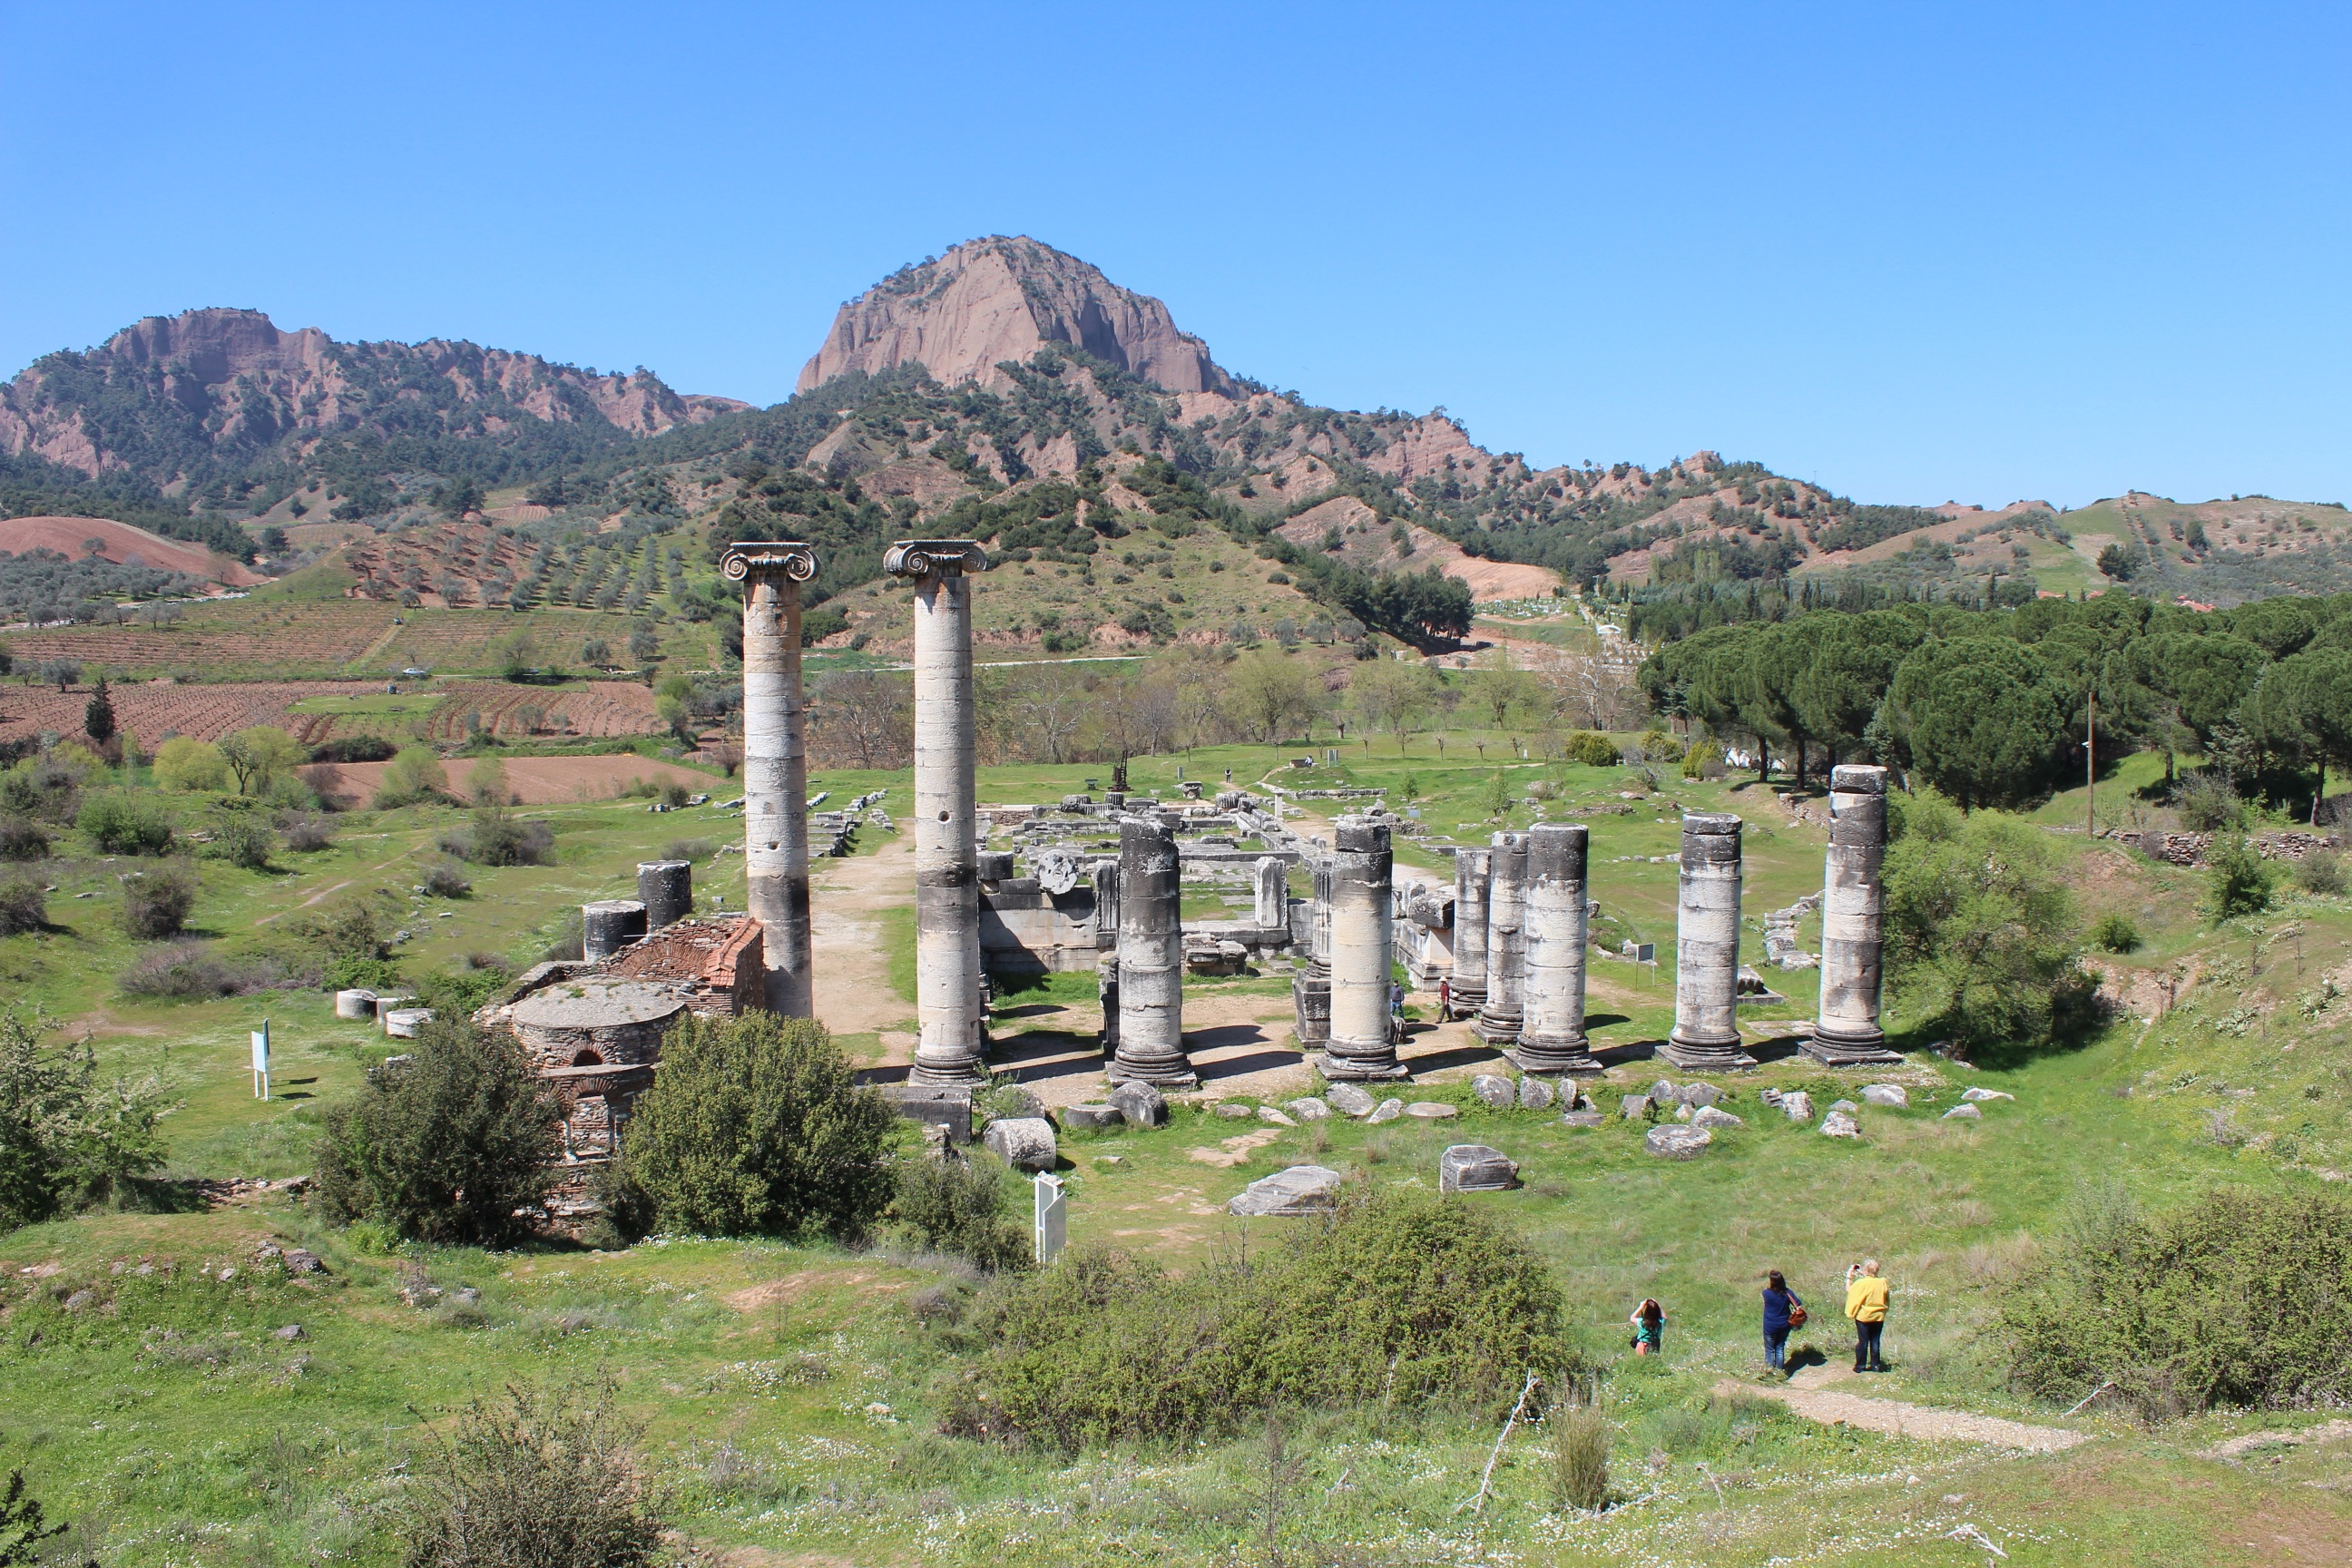
landscape, mountain, old, valley, village, church, ruin, places of interest, archaeology, temple, ruins, monastery, plateau, transient, columnar, antiquity, lapsed, unesco world heritage site, temple complex, classical architecture, asia minor, historic site, ancient history, geographical feature